Acton Cemetery

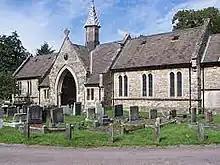
Acton Cemetery in the London Borough of Ealing

Acton Cemetery is an historic late–Victorian burial ground in the London Borough of Ealing. Managed by Ealing London Borough Council, the site is located in North Ealing, near to North Acton Underground Station.